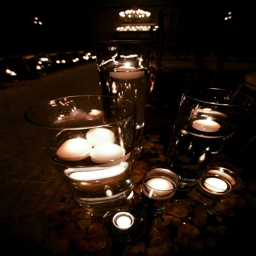
i love the softness of the candles .